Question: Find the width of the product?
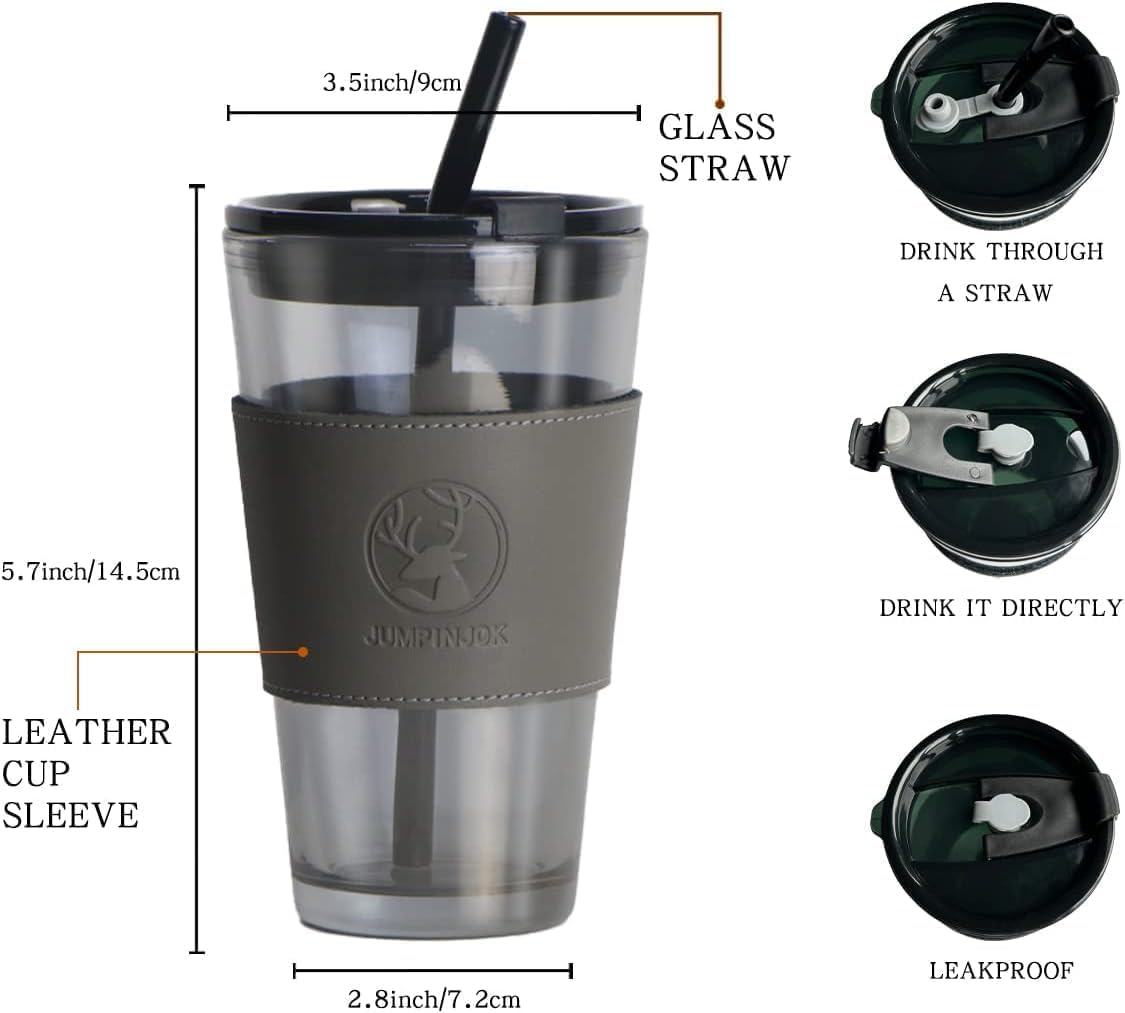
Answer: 9.0 centimetre